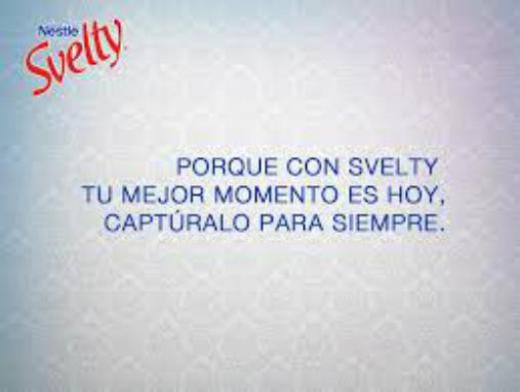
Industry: Food